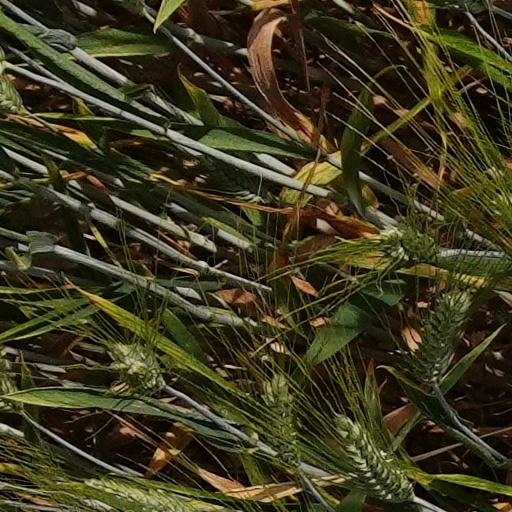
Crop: wheat